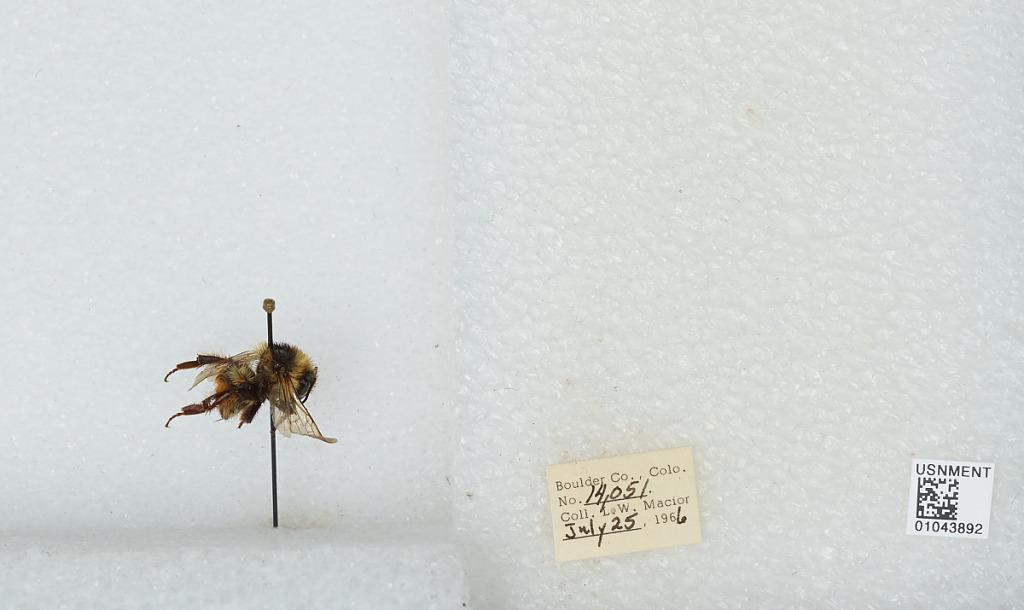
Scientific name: Bombus (Pyrobombus) bifarius Cresson
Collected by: L. Macior
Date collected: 1966-7-25
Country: United States
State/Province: Colorado
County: Boulder
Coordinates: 40.0017, -105.308